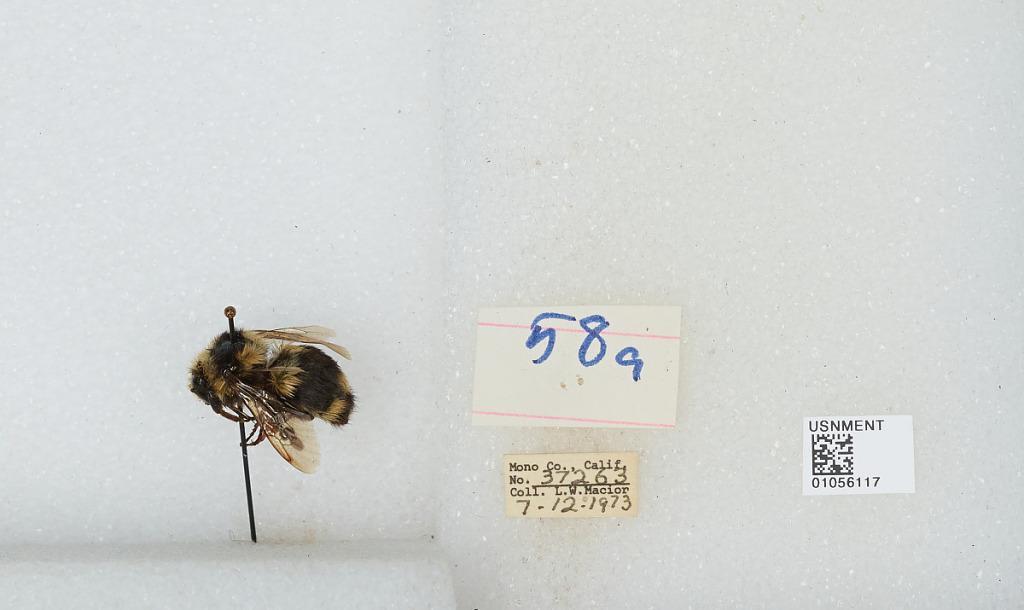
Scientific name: Bombus bifarius nearcticus
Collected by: L. Macior
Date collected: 1973-7-12
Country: United States
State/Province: California
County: Mono
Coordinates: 37.92, -118.87